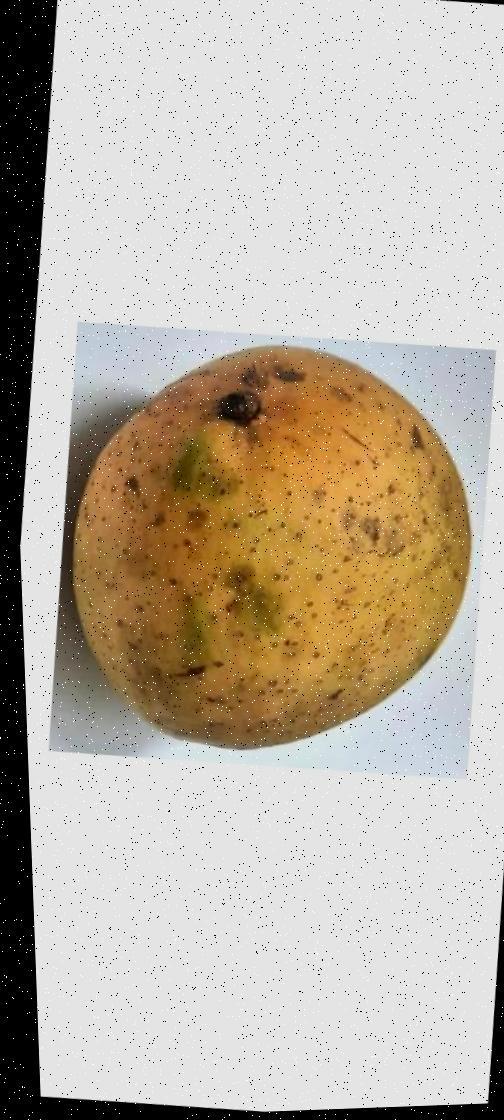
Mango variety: Ashshina Classic